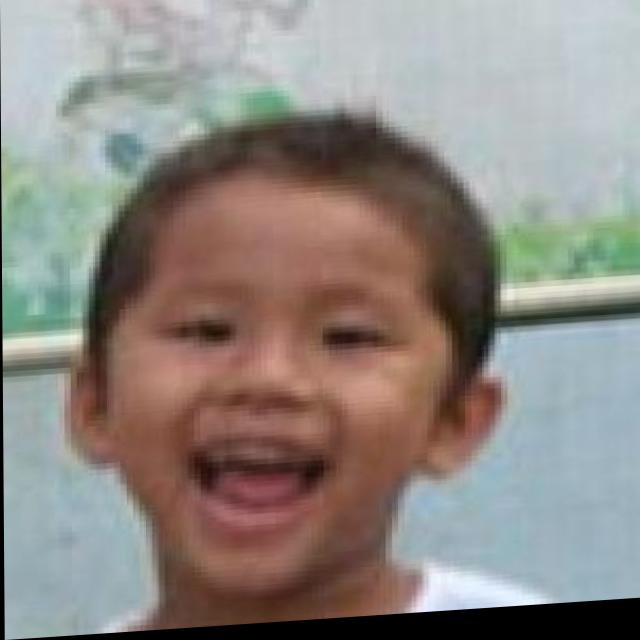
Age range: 0-12